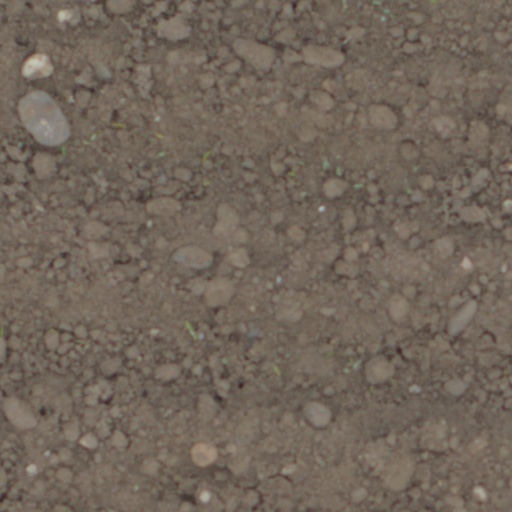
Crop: wheat